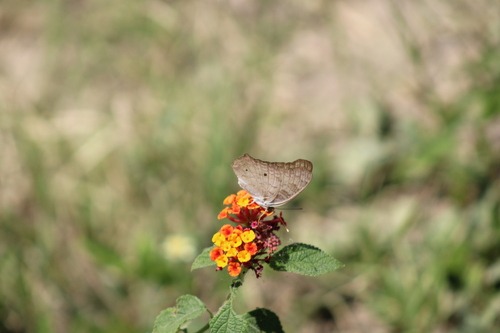
Scientific name: Anartia jatrophae
Common name: White peacock
Family: Nymphalidae
Order: Lepidoptera
Pollinator type: Primary pollinator
Habitat: Gardens, parks, and open areas
Geographic range: Southern United States to Argentina
Conservation status: Least Concern